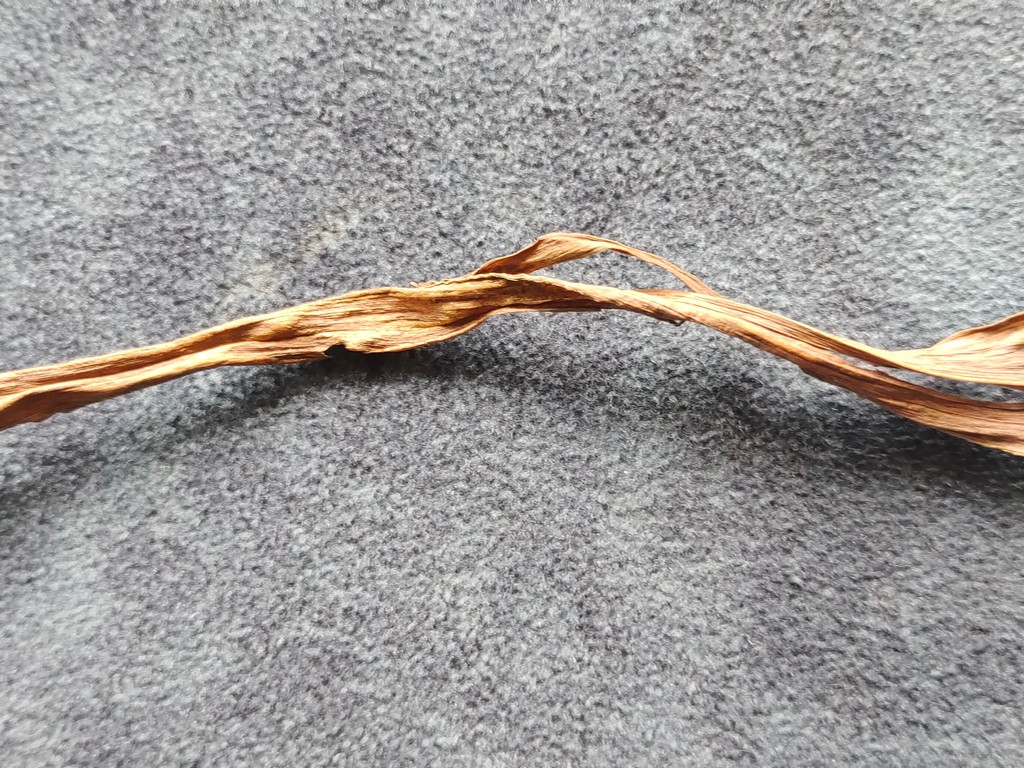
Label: Dried